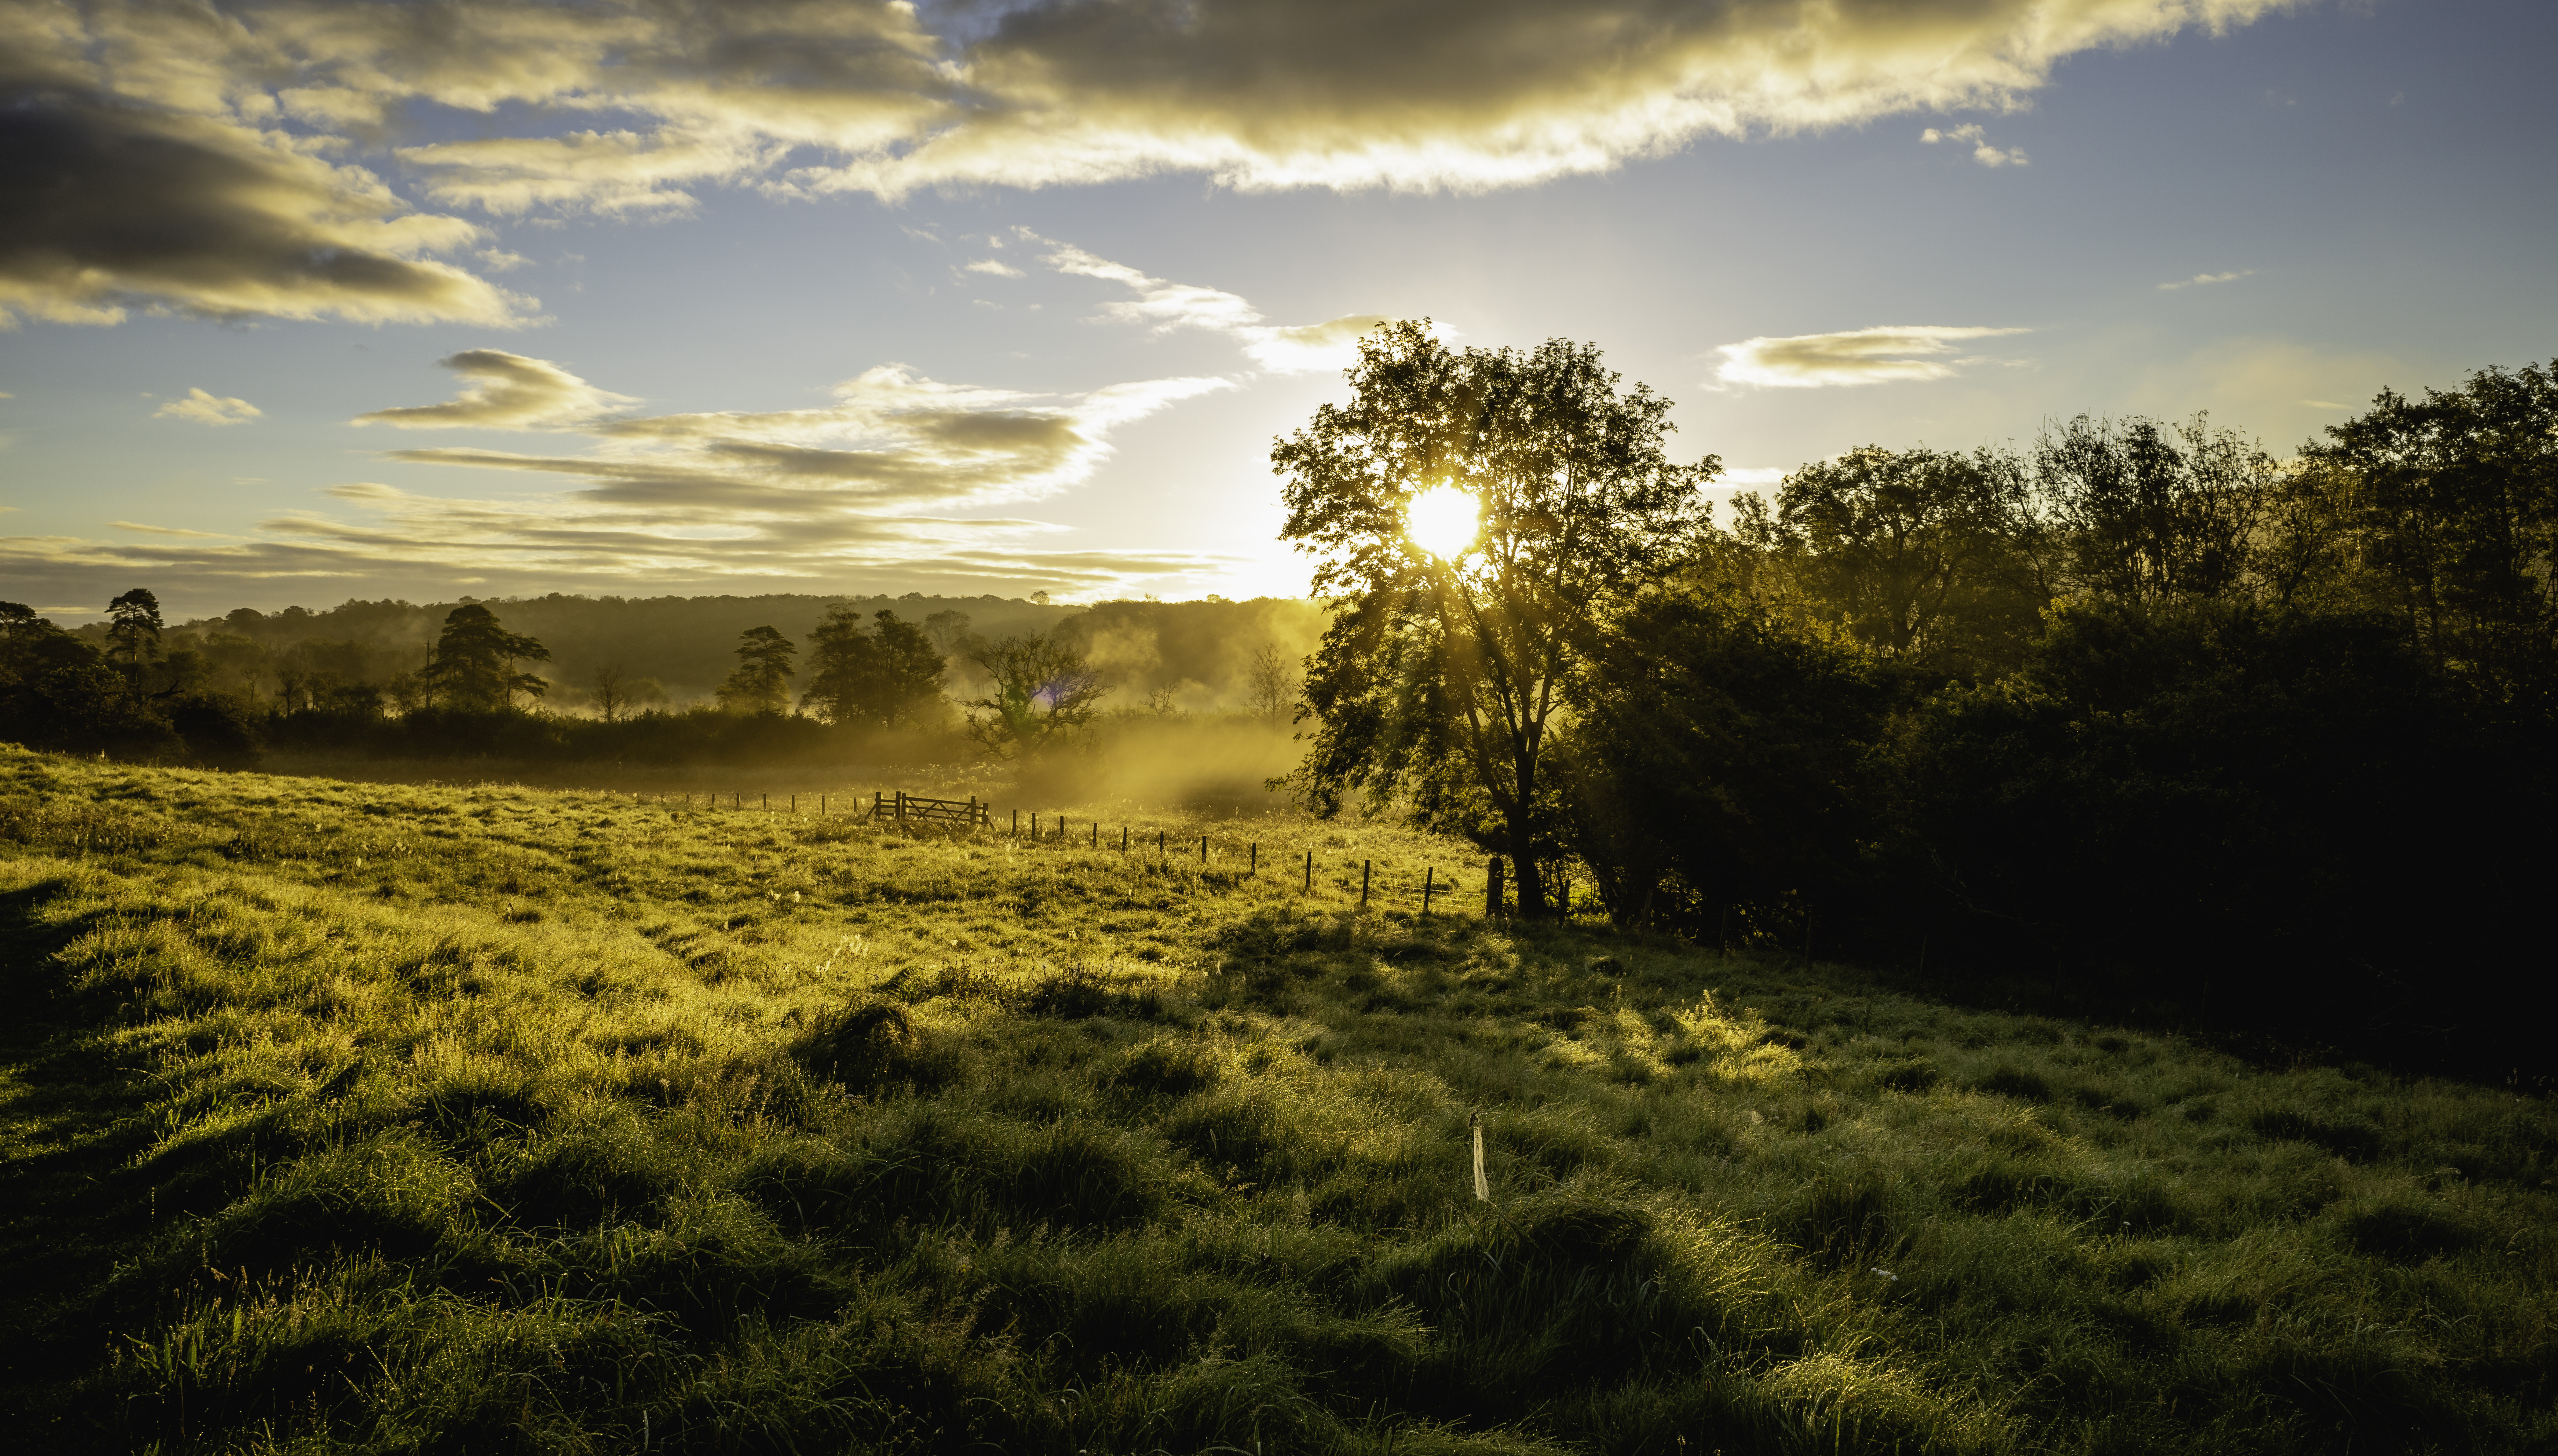
nature, vegetation, grass, natural landscape, natural environment, cloud, plant community, landscape, sun, sunrise, sunset, atmosphere, plain, sunlight, grassland, ecoregion, field, nature reserve, atmospheric phenomenon, rural area, meadow, morning, pasture, evening, wilderness, grass family, savanna, prairie, backlighting, meteorological phenomenon, dawn, dusk, shrubland, stock photography, steppe, afterglow